Expo 2015

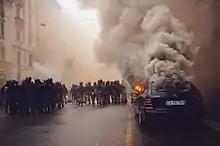
Protest in Milan on the exposition's first day

Expo 2015's concept was presented on September 8, 2009. It was designed by a committee of four architects: Stefano Boeri, Richard Burdett, Mark Rylander and Jacques Herzog.